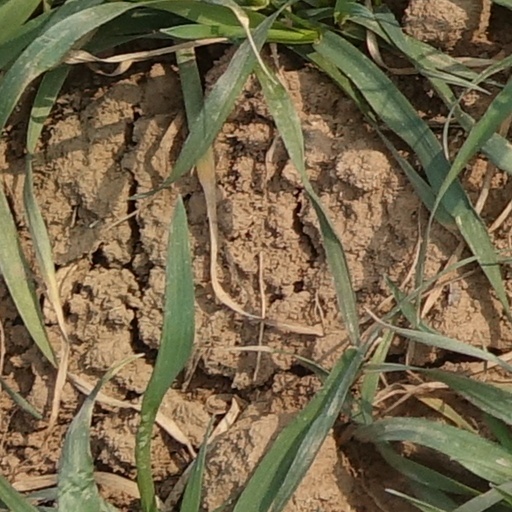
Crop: wheat